Hopscotch (programming language)

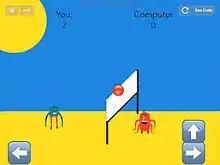
Hopscotch iPad player, playing project

The Hopscotch player activates the blocks in the scripts upon activation of their individual triggers.